Nick Pope (footballer)

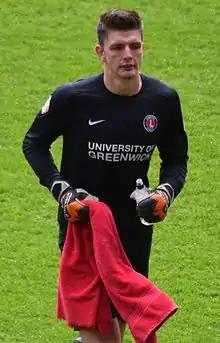
Pope playing for Charlton Athletic in 2016

Nicholas David Pope (born 19 April 1992) is an English professional footballer who plays as a goalkeeper for club Newcastle United and the England national team.